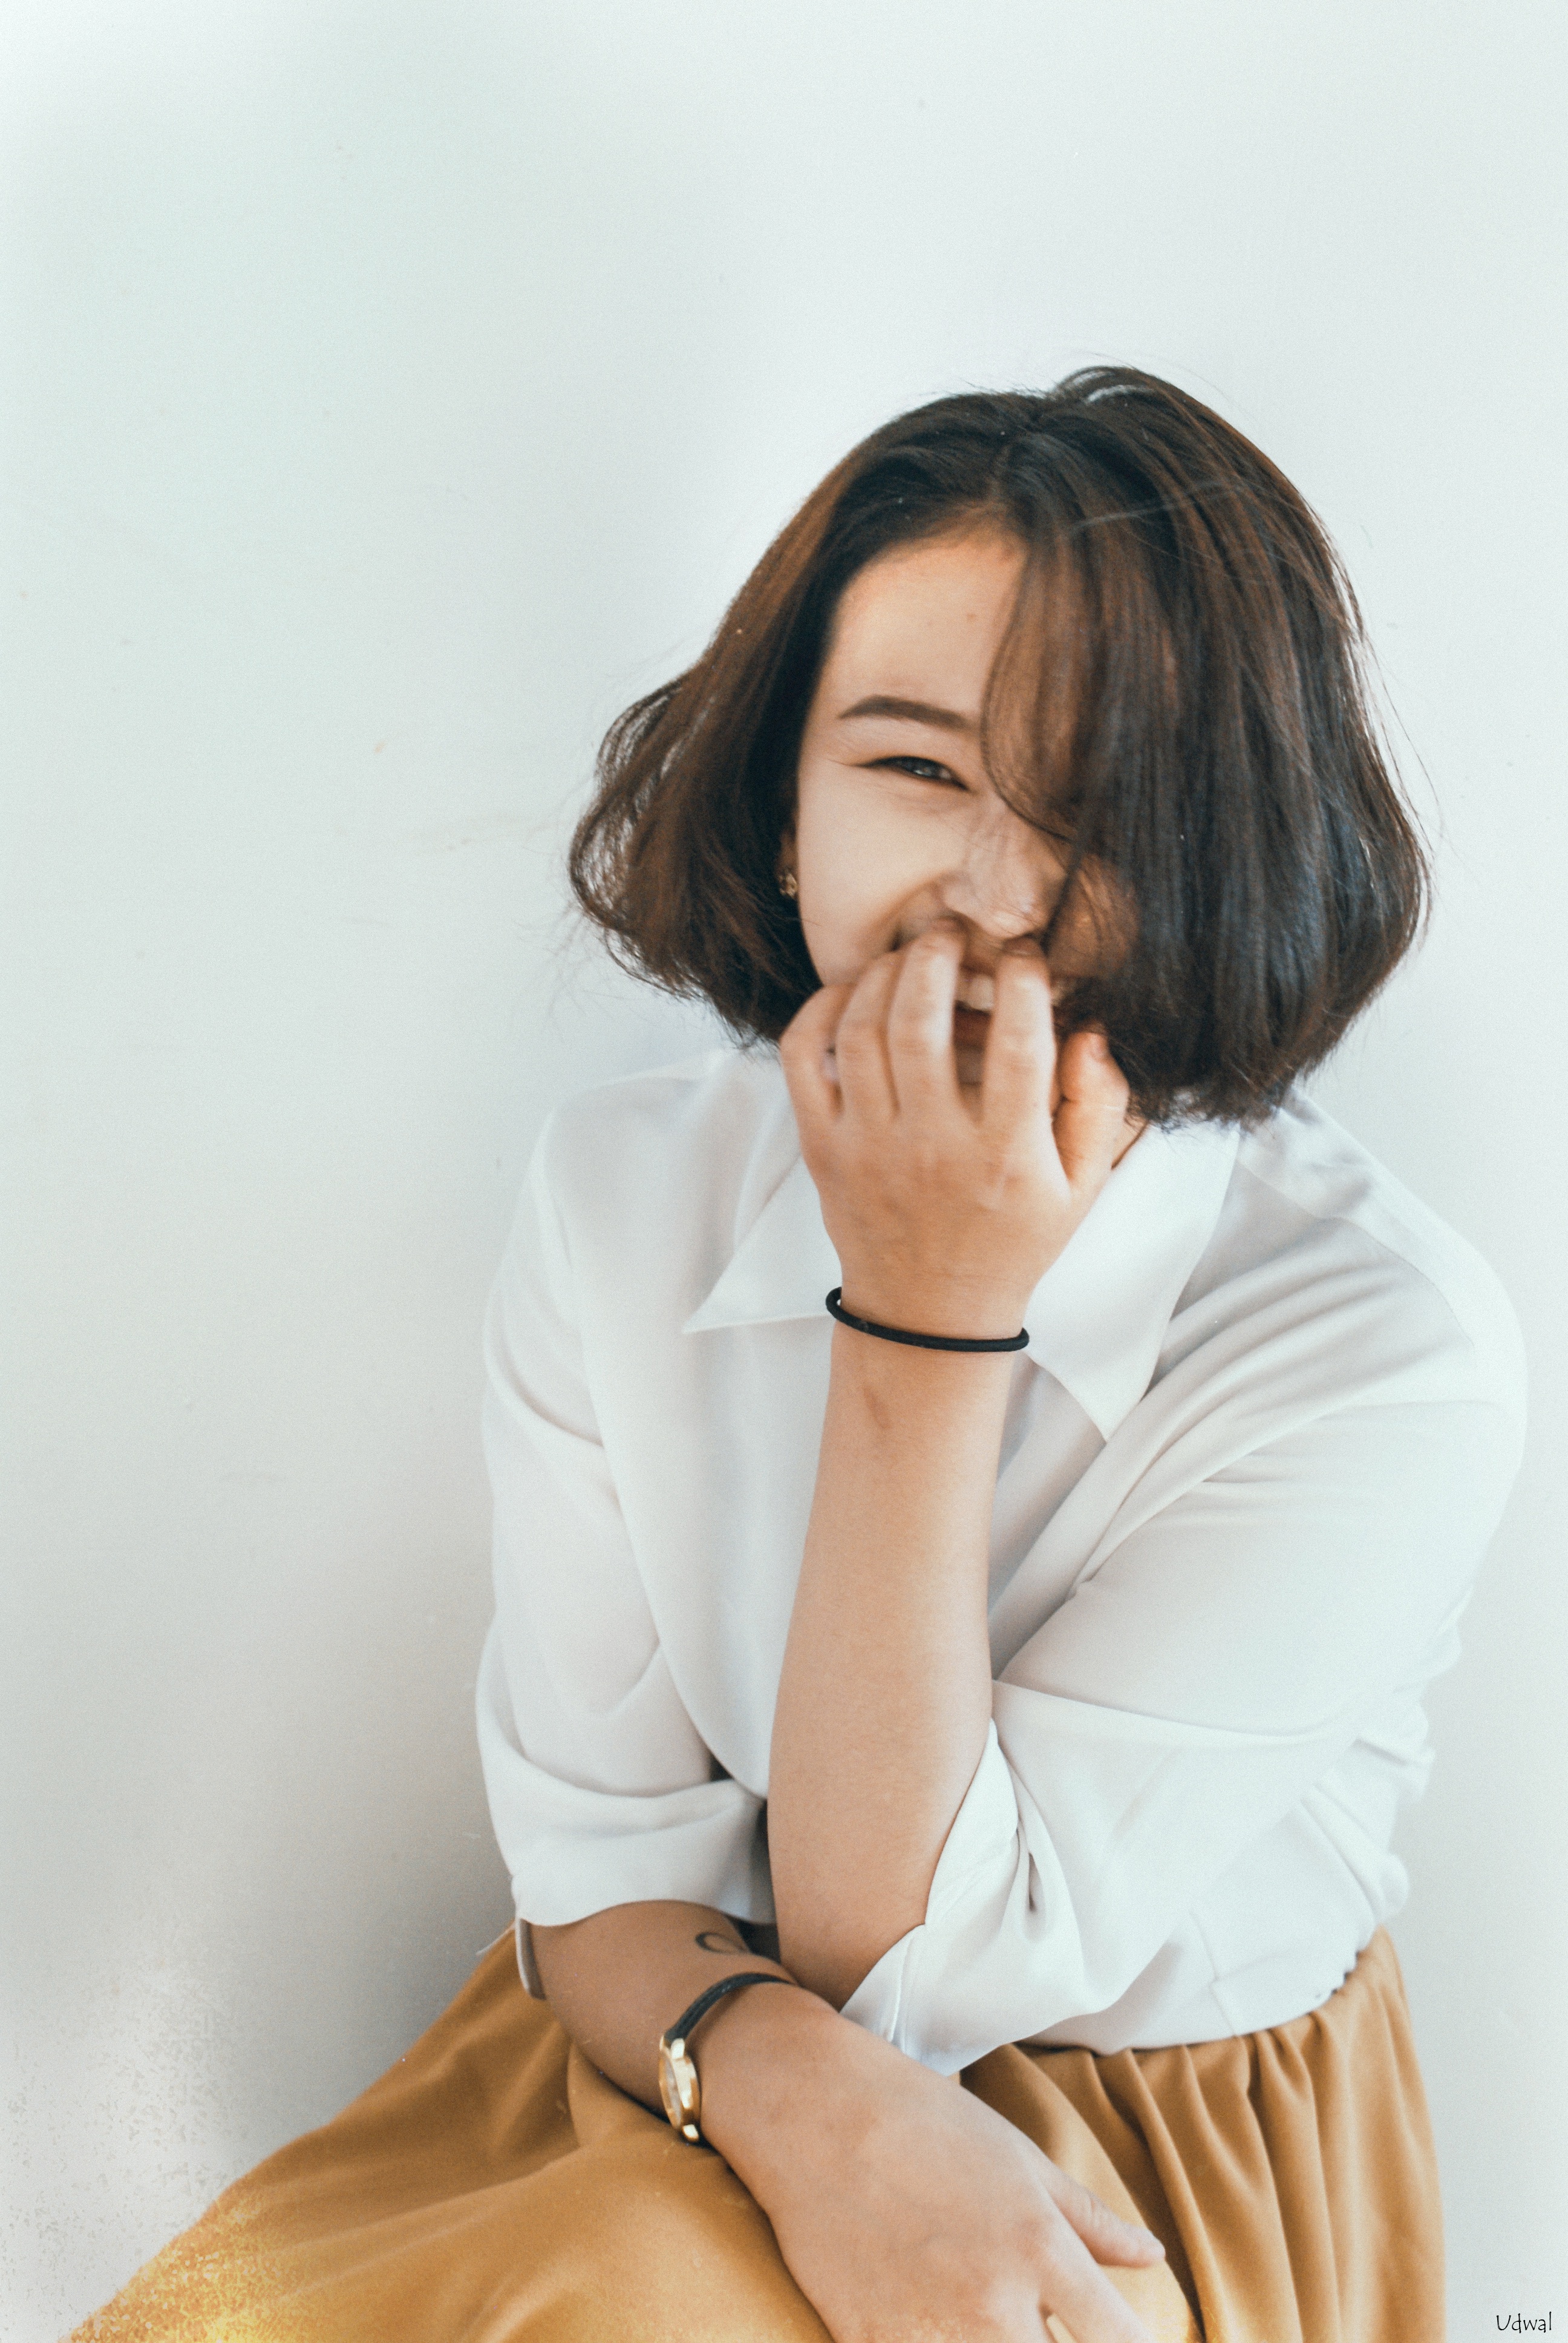
writing, hand, person, leg, sitting, human body, neck, photo shoot, sense, human positions